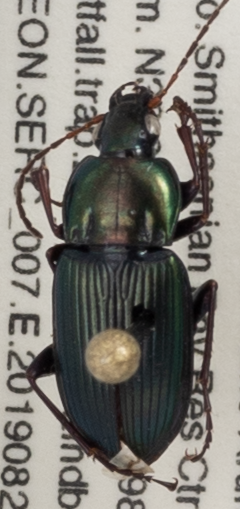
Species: Poecilus chalcites
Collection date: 2019-08-22
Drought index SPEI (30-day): -0.786
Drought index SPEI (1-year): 1.106
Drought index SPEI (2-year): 1.69